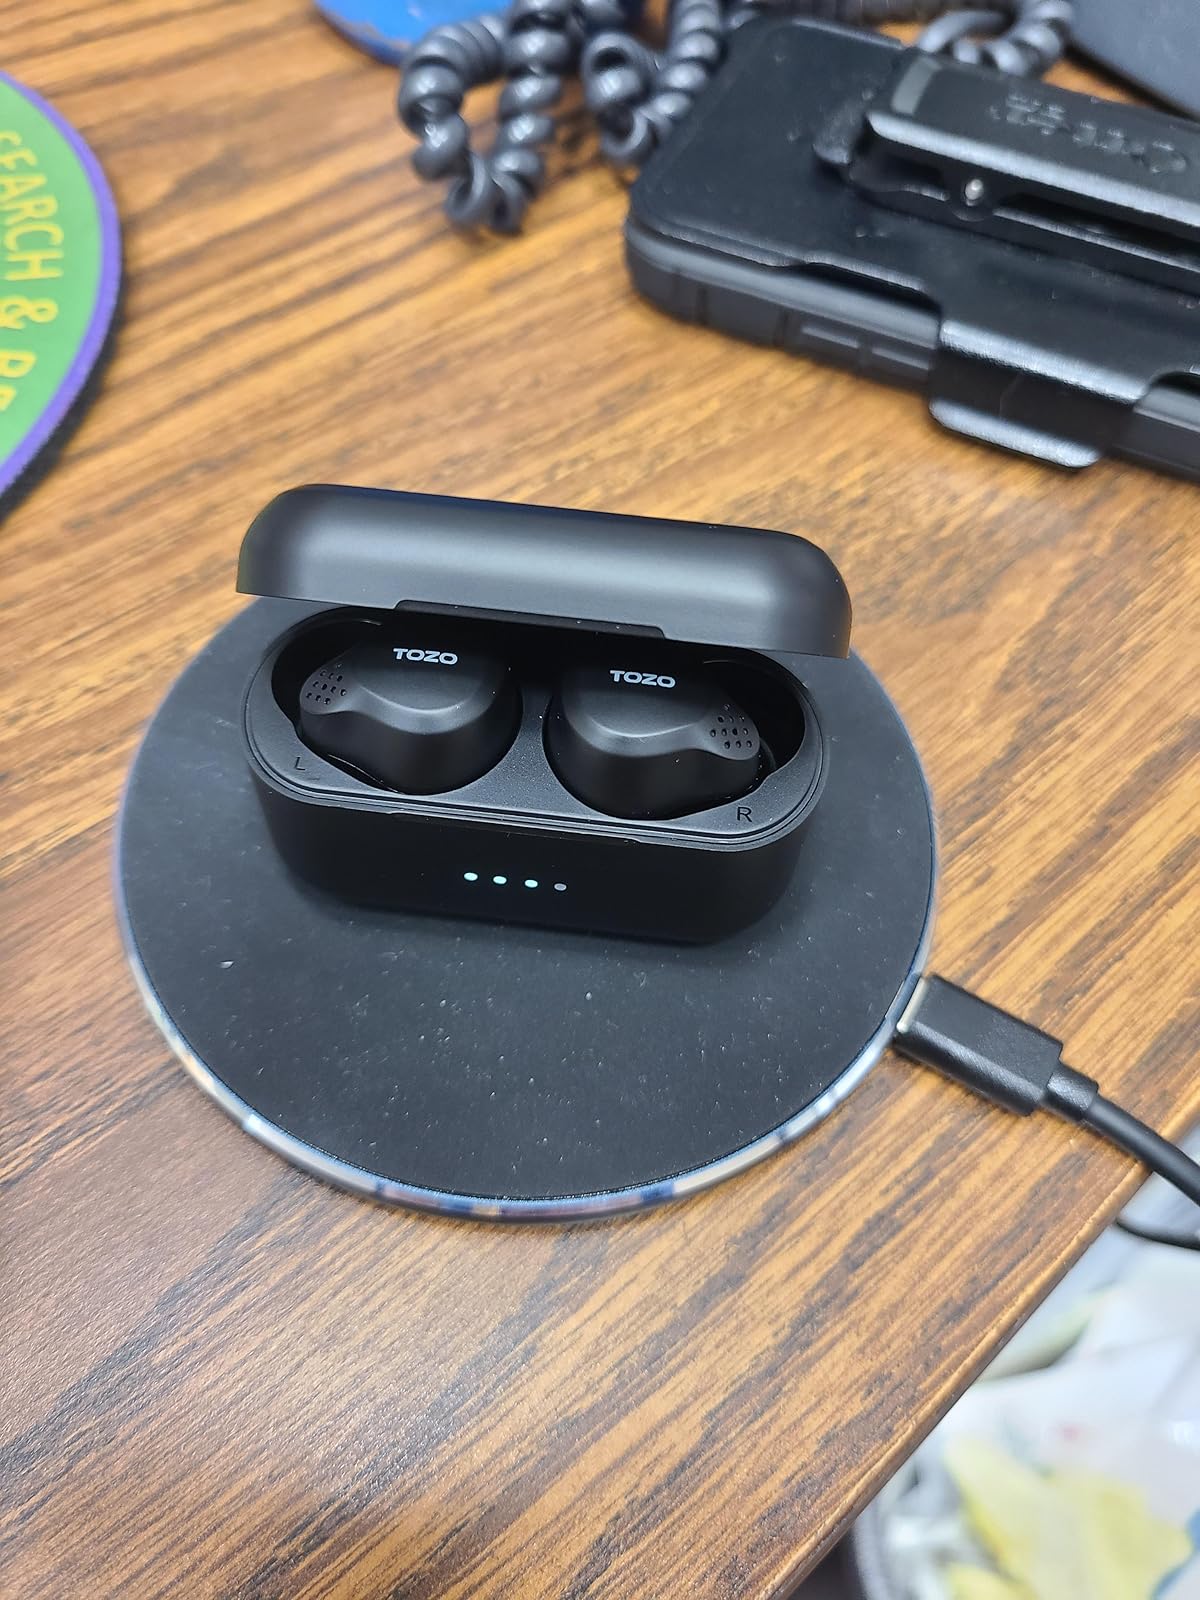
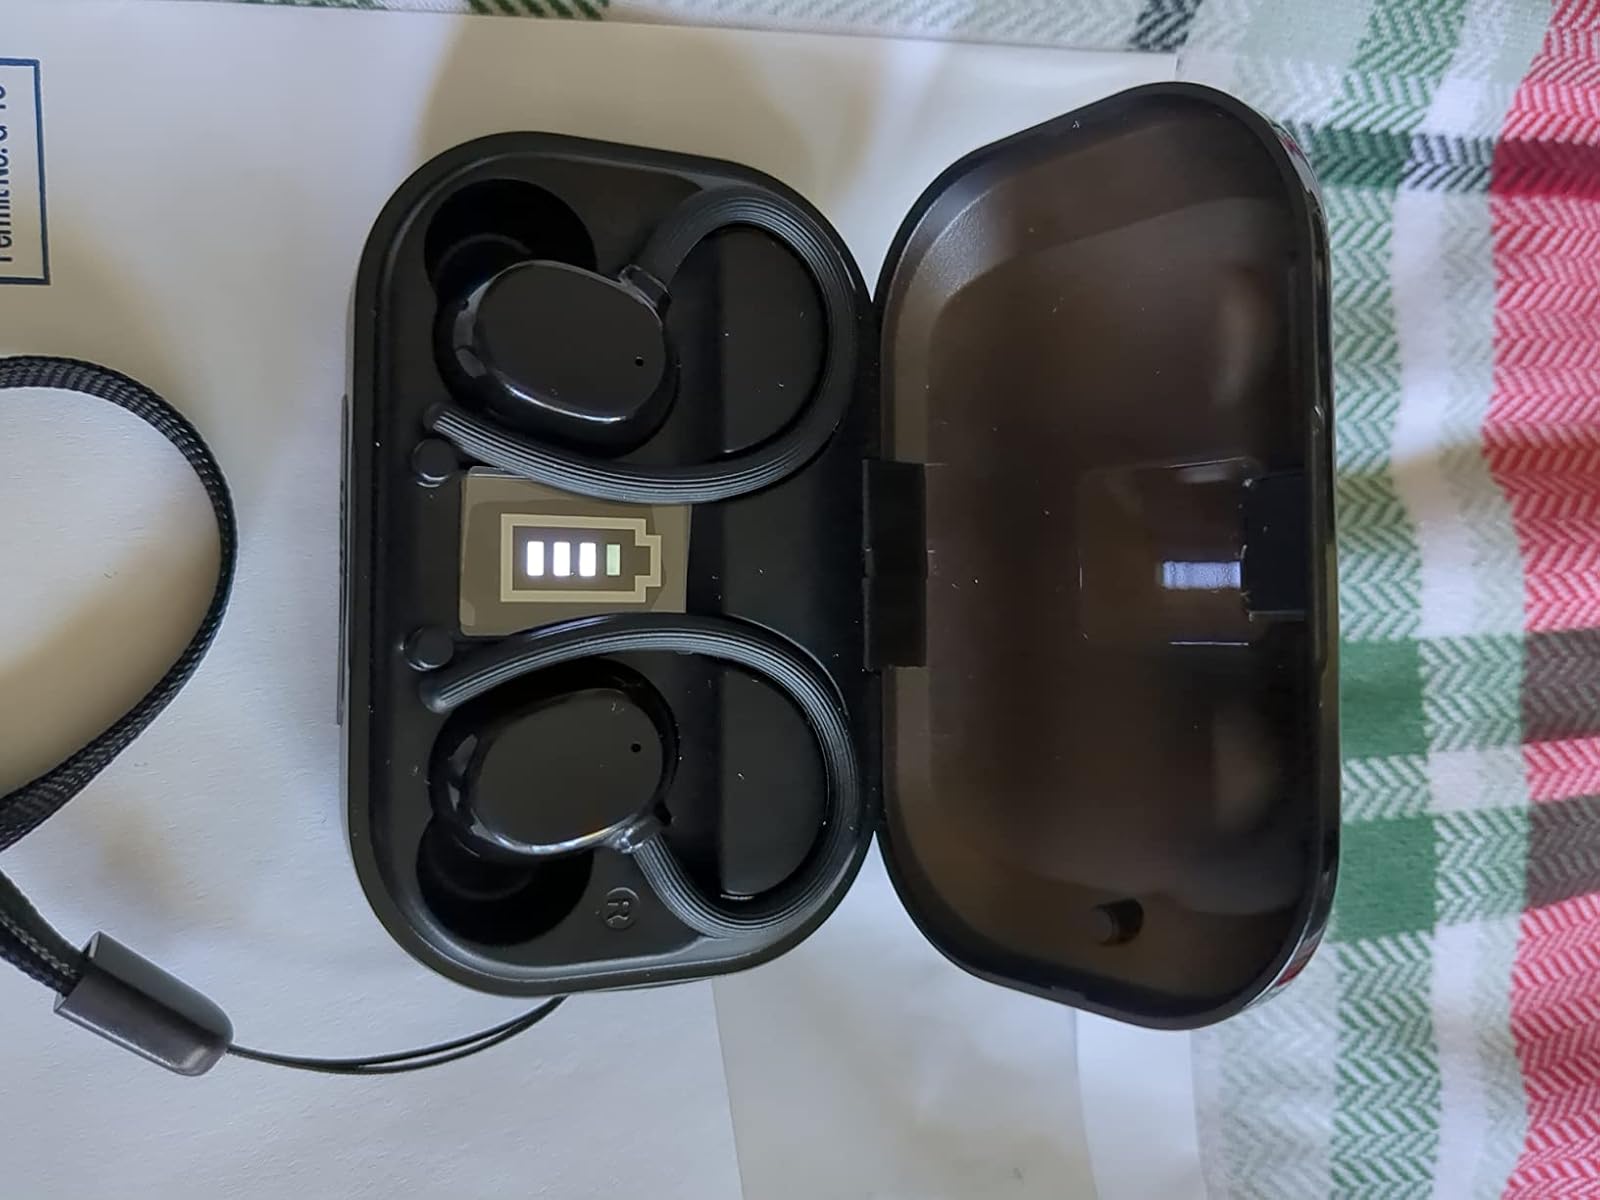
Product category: earbuds
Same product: no